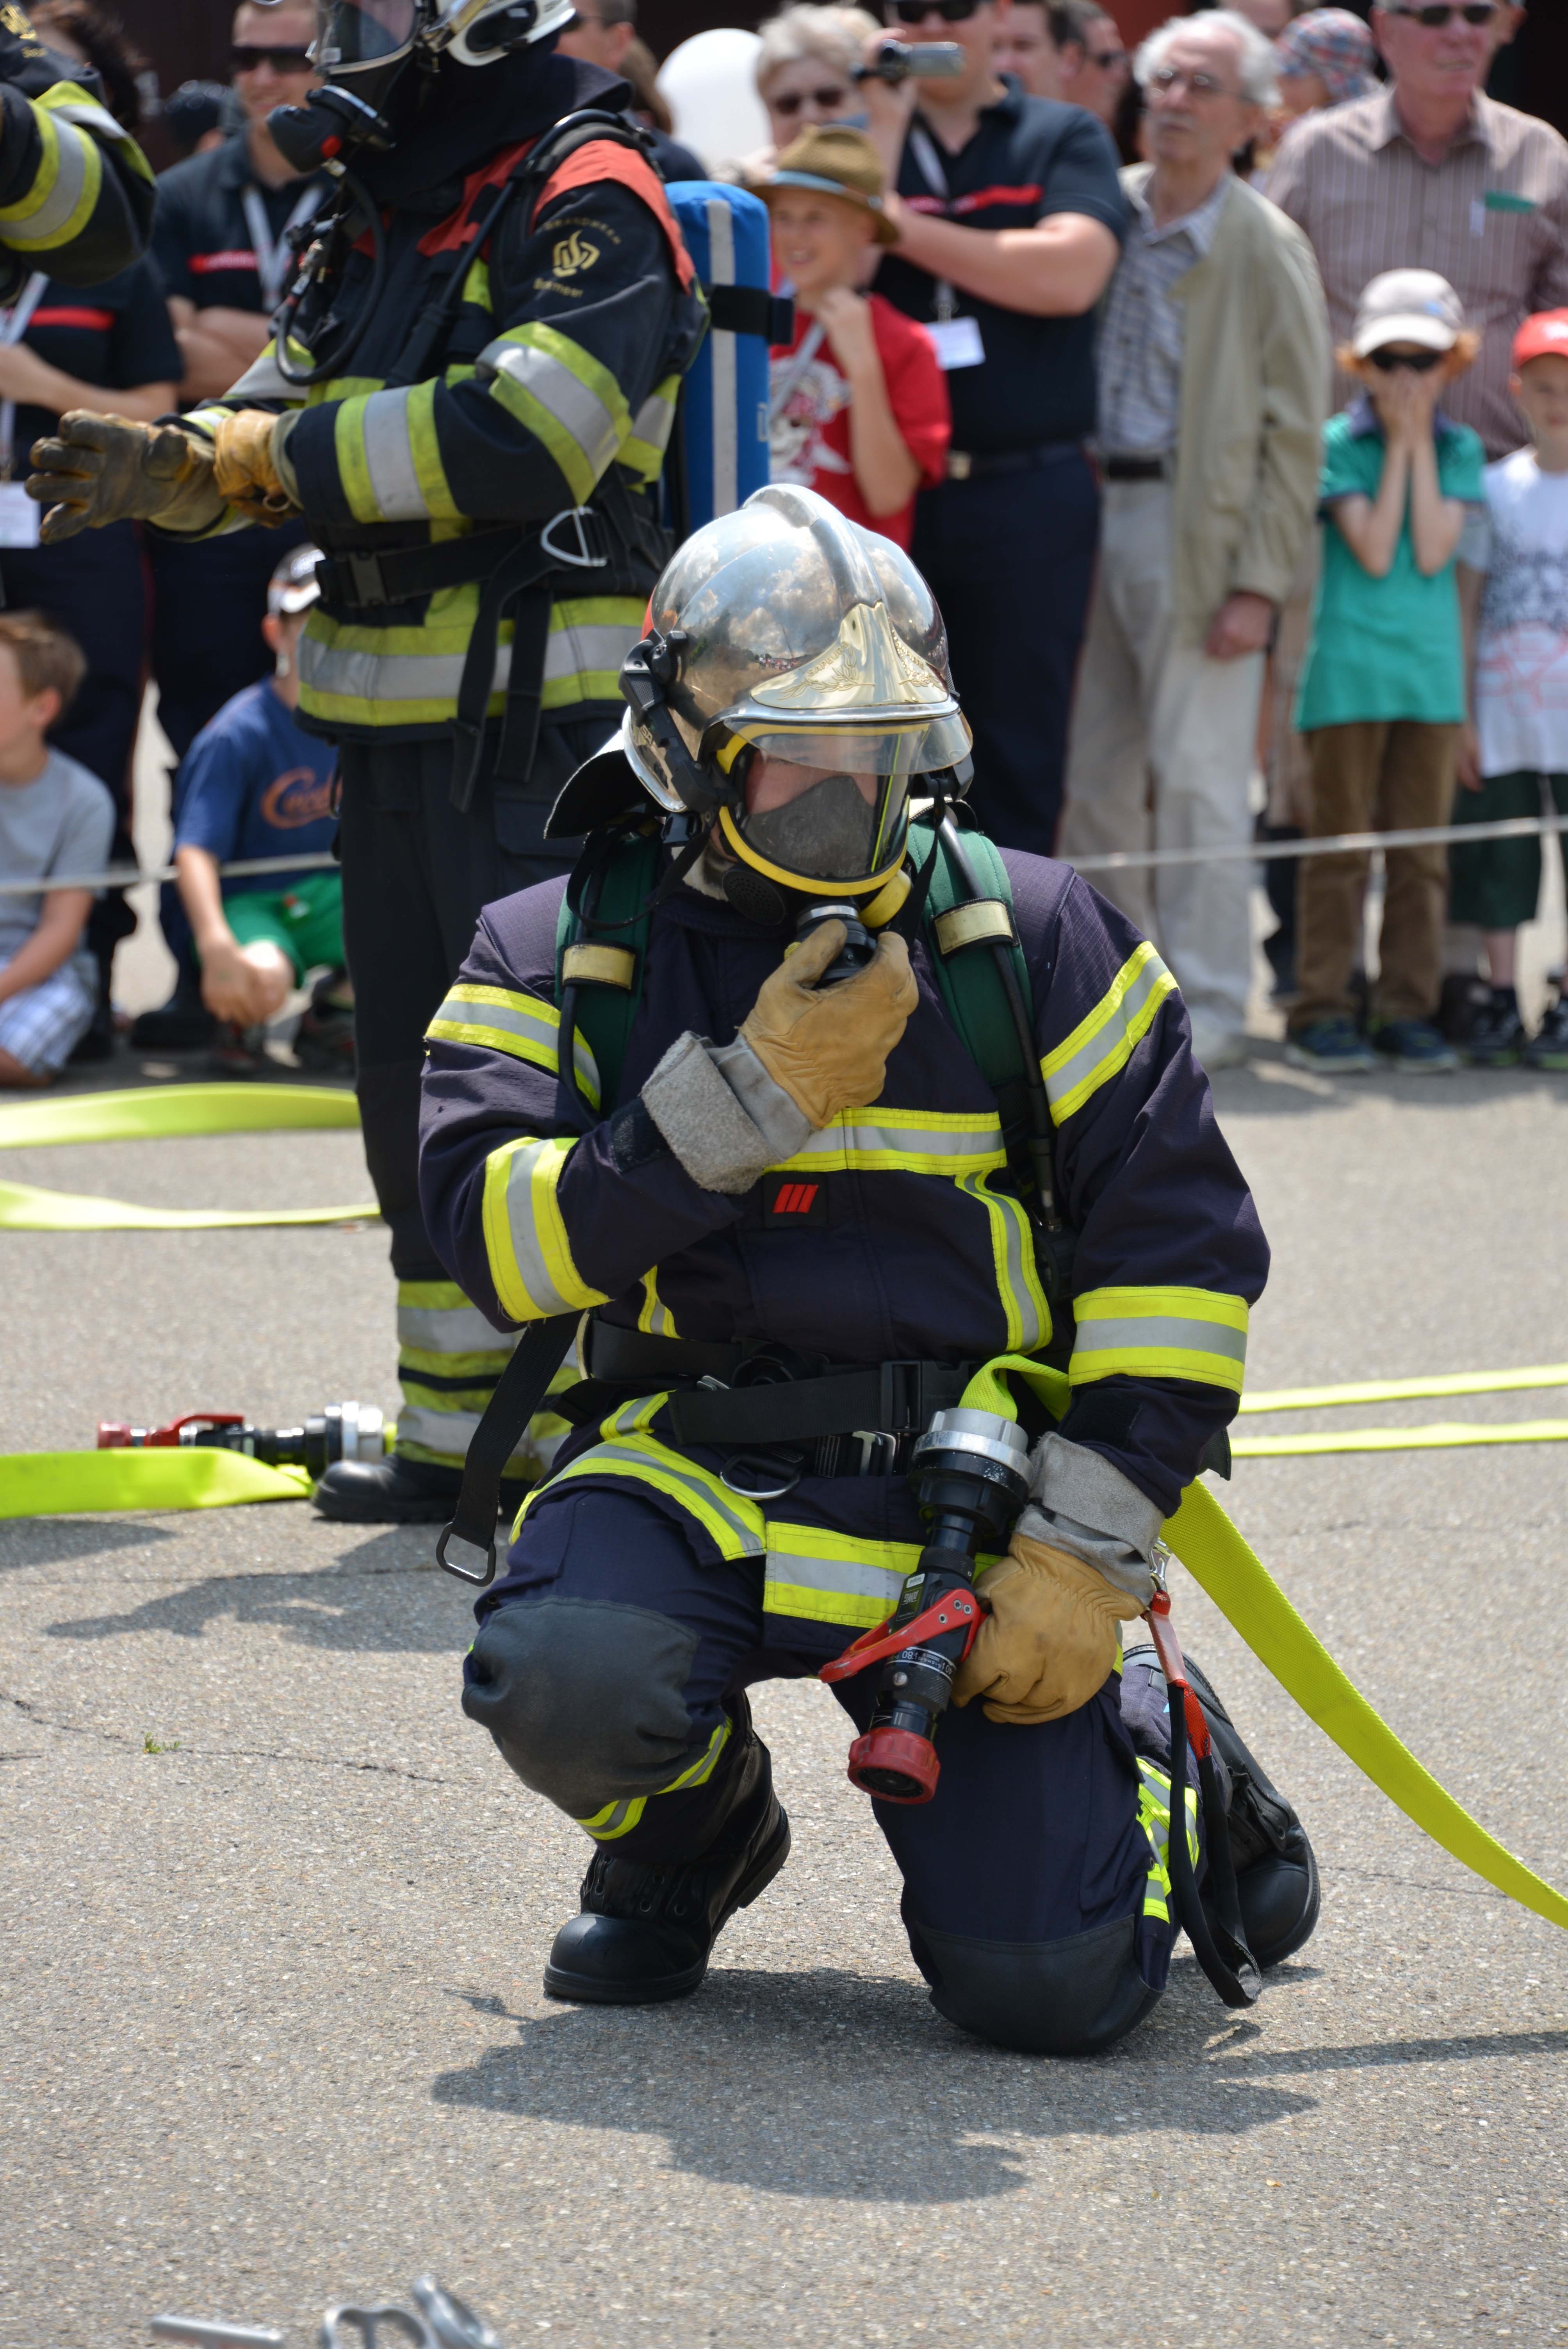
person, equipment, fire, profession, exercise, brand, use, gas mask, helm, hose, respiratory protection, breathing apparatus, fire fighter, firefighter, firefighters, rescue, delete, fire fighting, fire delete, wear protective clothing, feuerloeschuebung, fire extinguishing, delete exercise